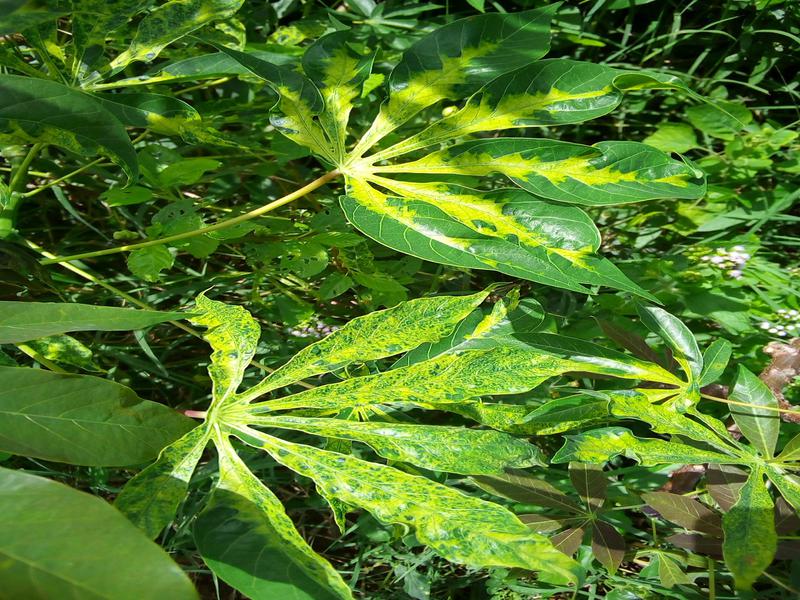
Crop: cassava
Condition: mosaic_disease